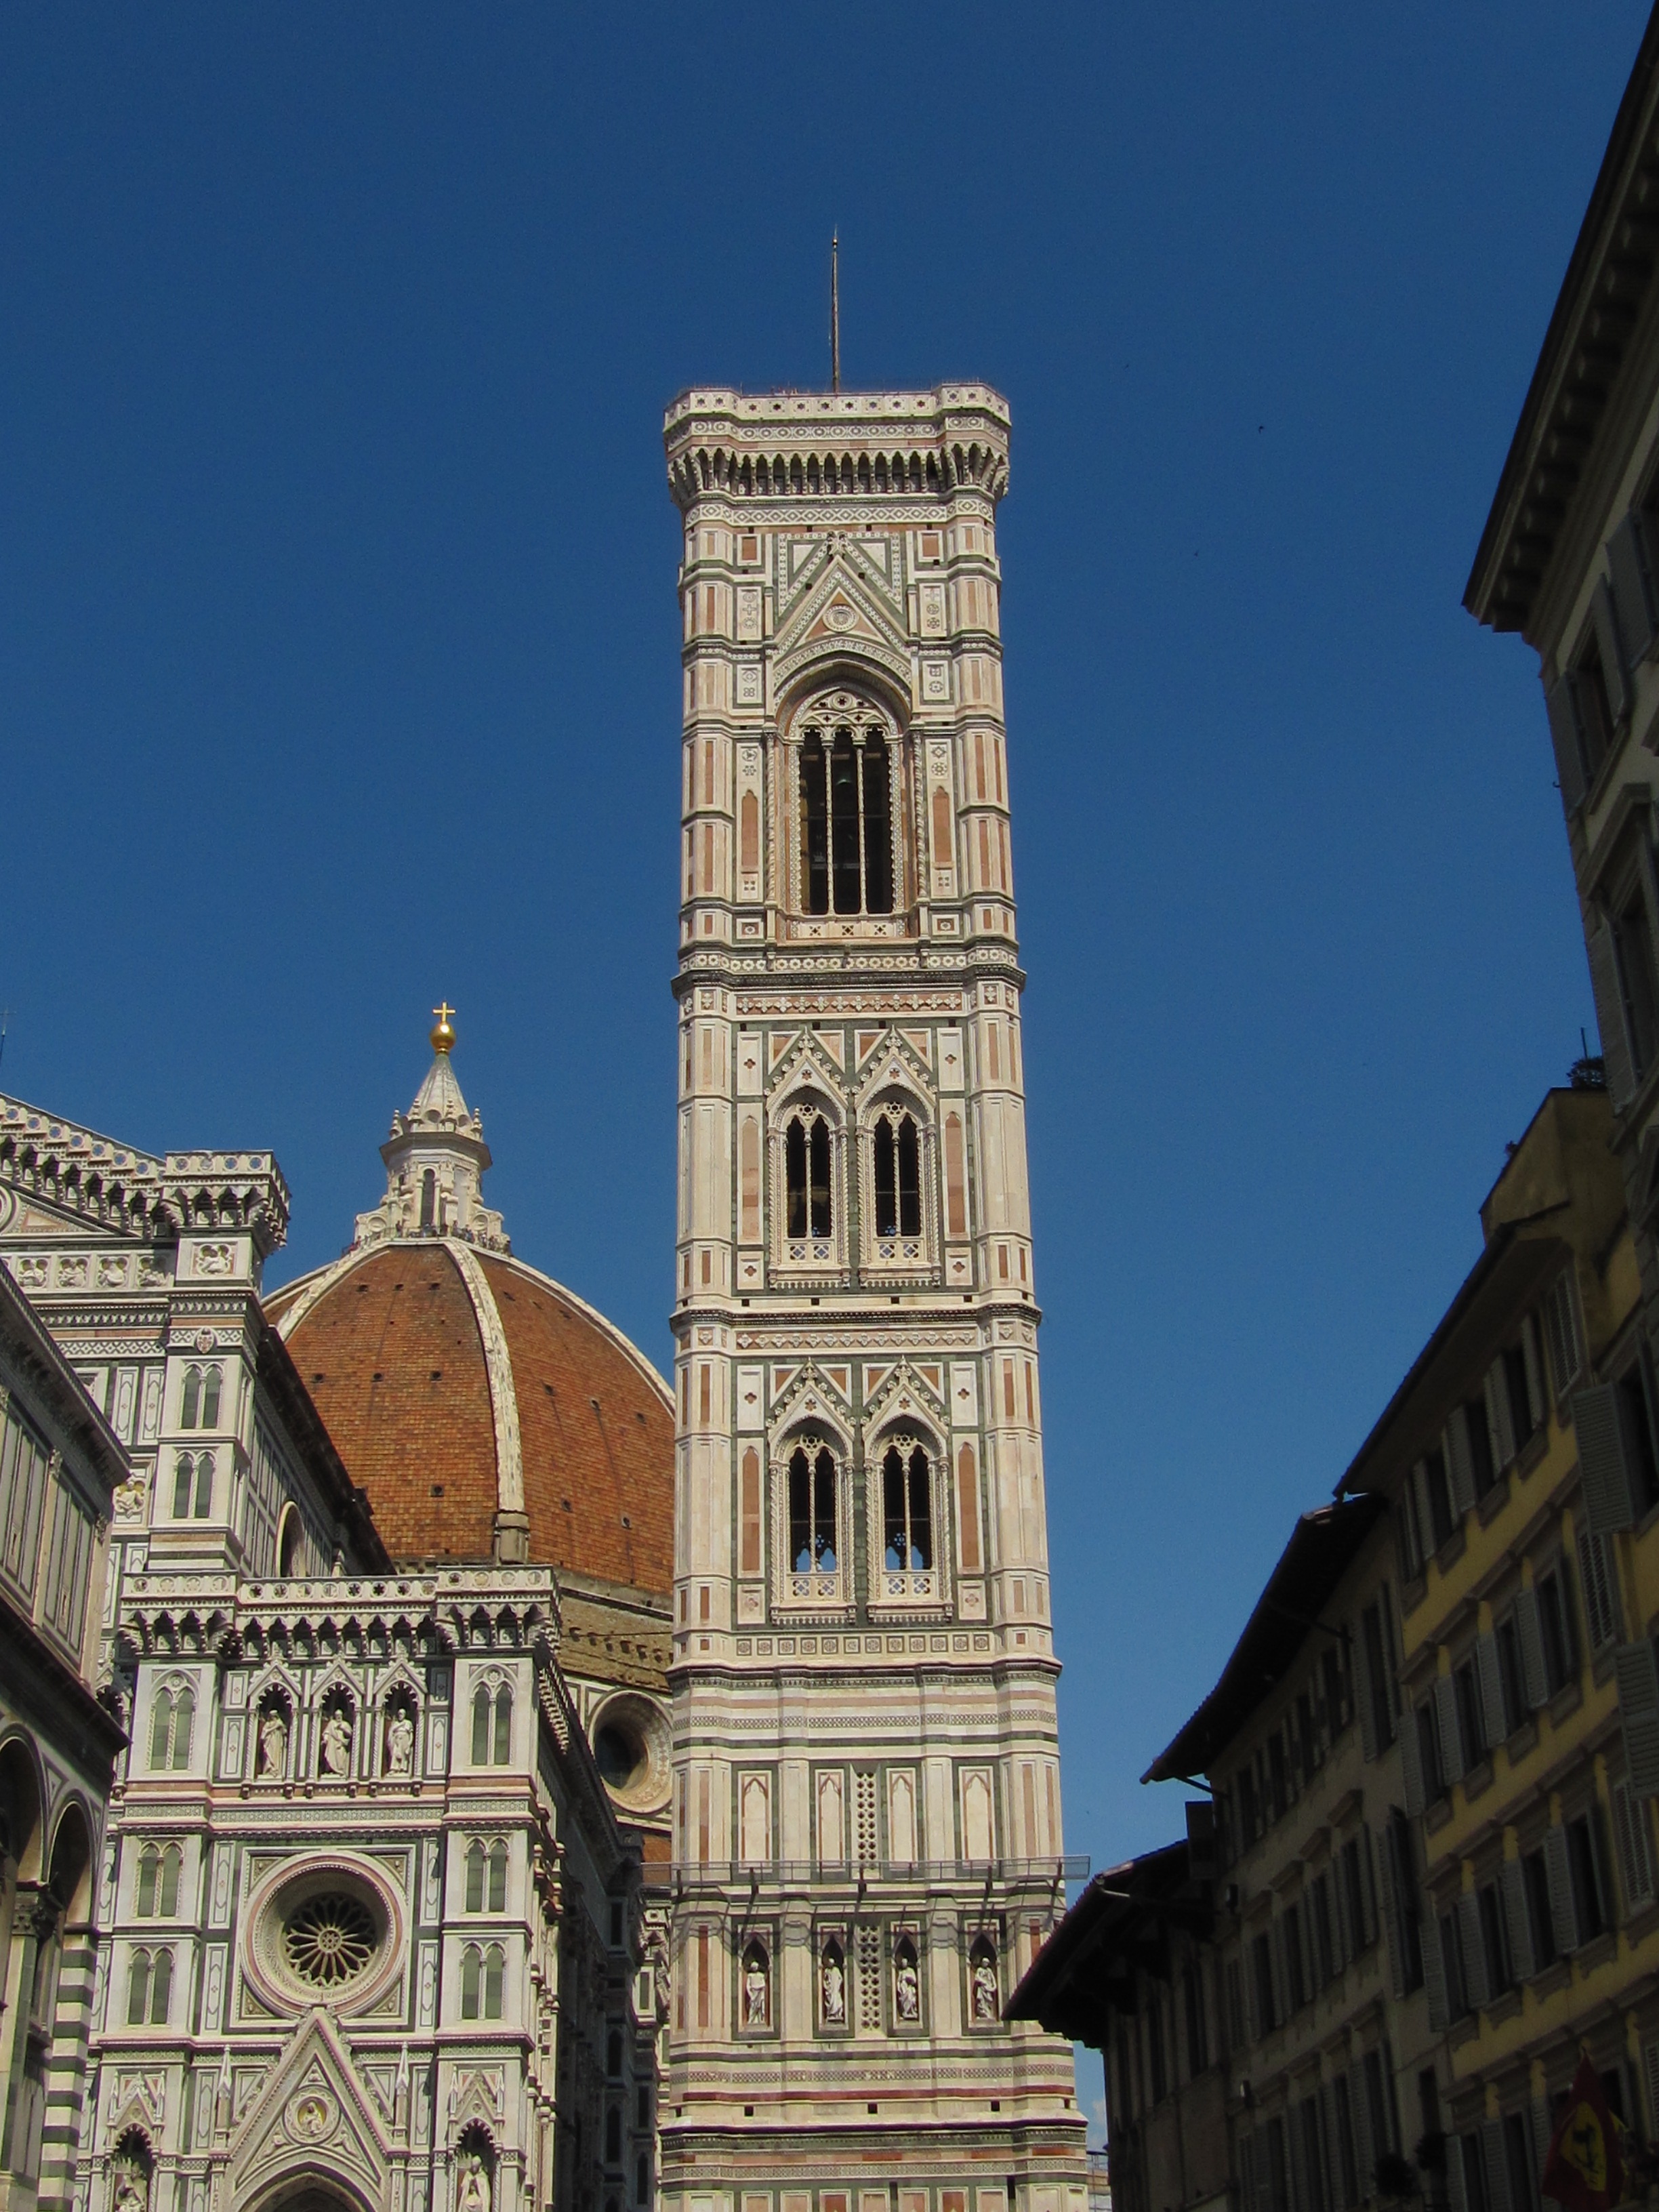
architecture, building, city, tower, landmark, facade, church, cathedral, place of worship, clock tower, bell tower, spire, steeple, campanile, basilica, florence, dom, human settlement, santa maria dei fiore